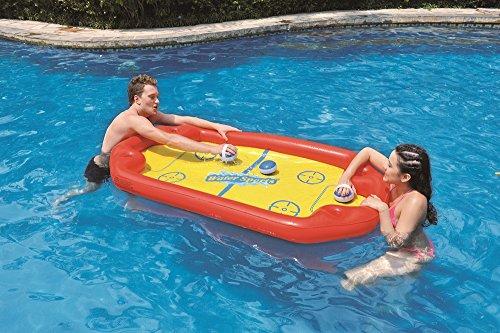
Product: Jilong Inflatable Air Hockey Pool Toy, 71" x 39" x 5.5"
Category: Toys & Games | Sports & Outdoor Play | Pools & Water Toys
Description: Inflated dimensions: 71" x 39" x 5.5".
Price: $20.00
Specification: ProductDimensions:71x39x5.5inches|ItemWeight:2pounds|ShippingWeight:2.3pounds(Viewshippingratesandpolicies)|DomesticShipping:ItemcanbeshippedwithinU.S.|InternationalShipping:ThisitemcanbeshippedtoselectcountriesoutsideoftheU.S.LearnMore|ASIN:B00GTVDD12|Itemmodelnumber:JL077212NPF|Manufacturerrecommendedage:6yearsandup